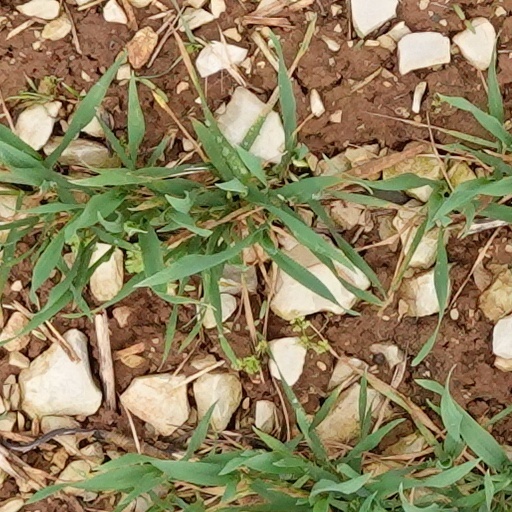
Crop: wheat